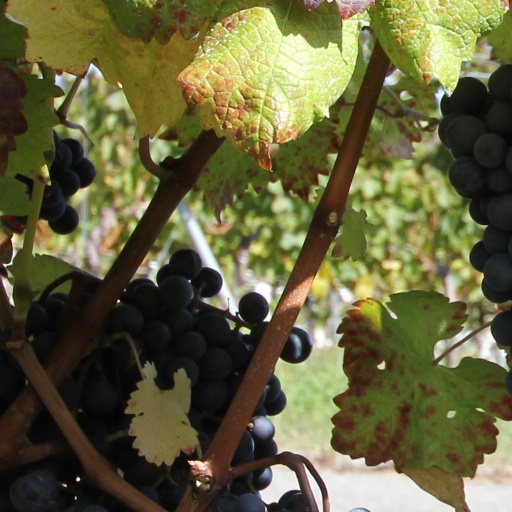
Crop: grape